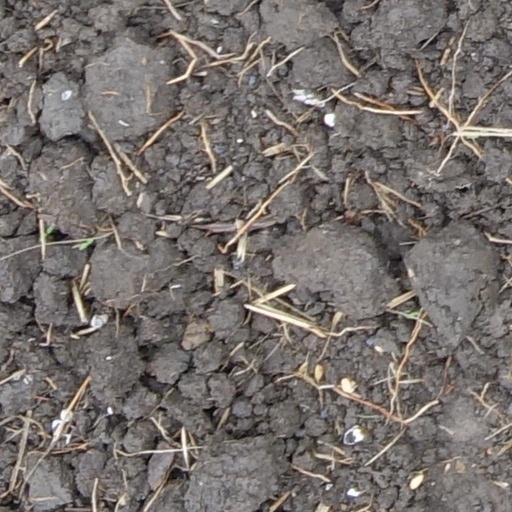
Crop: wheat